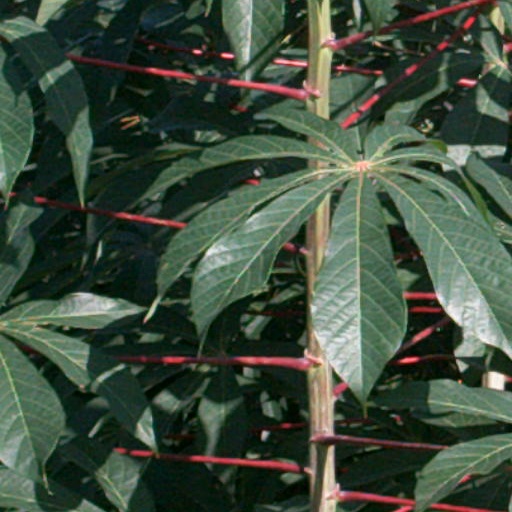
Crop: cassava